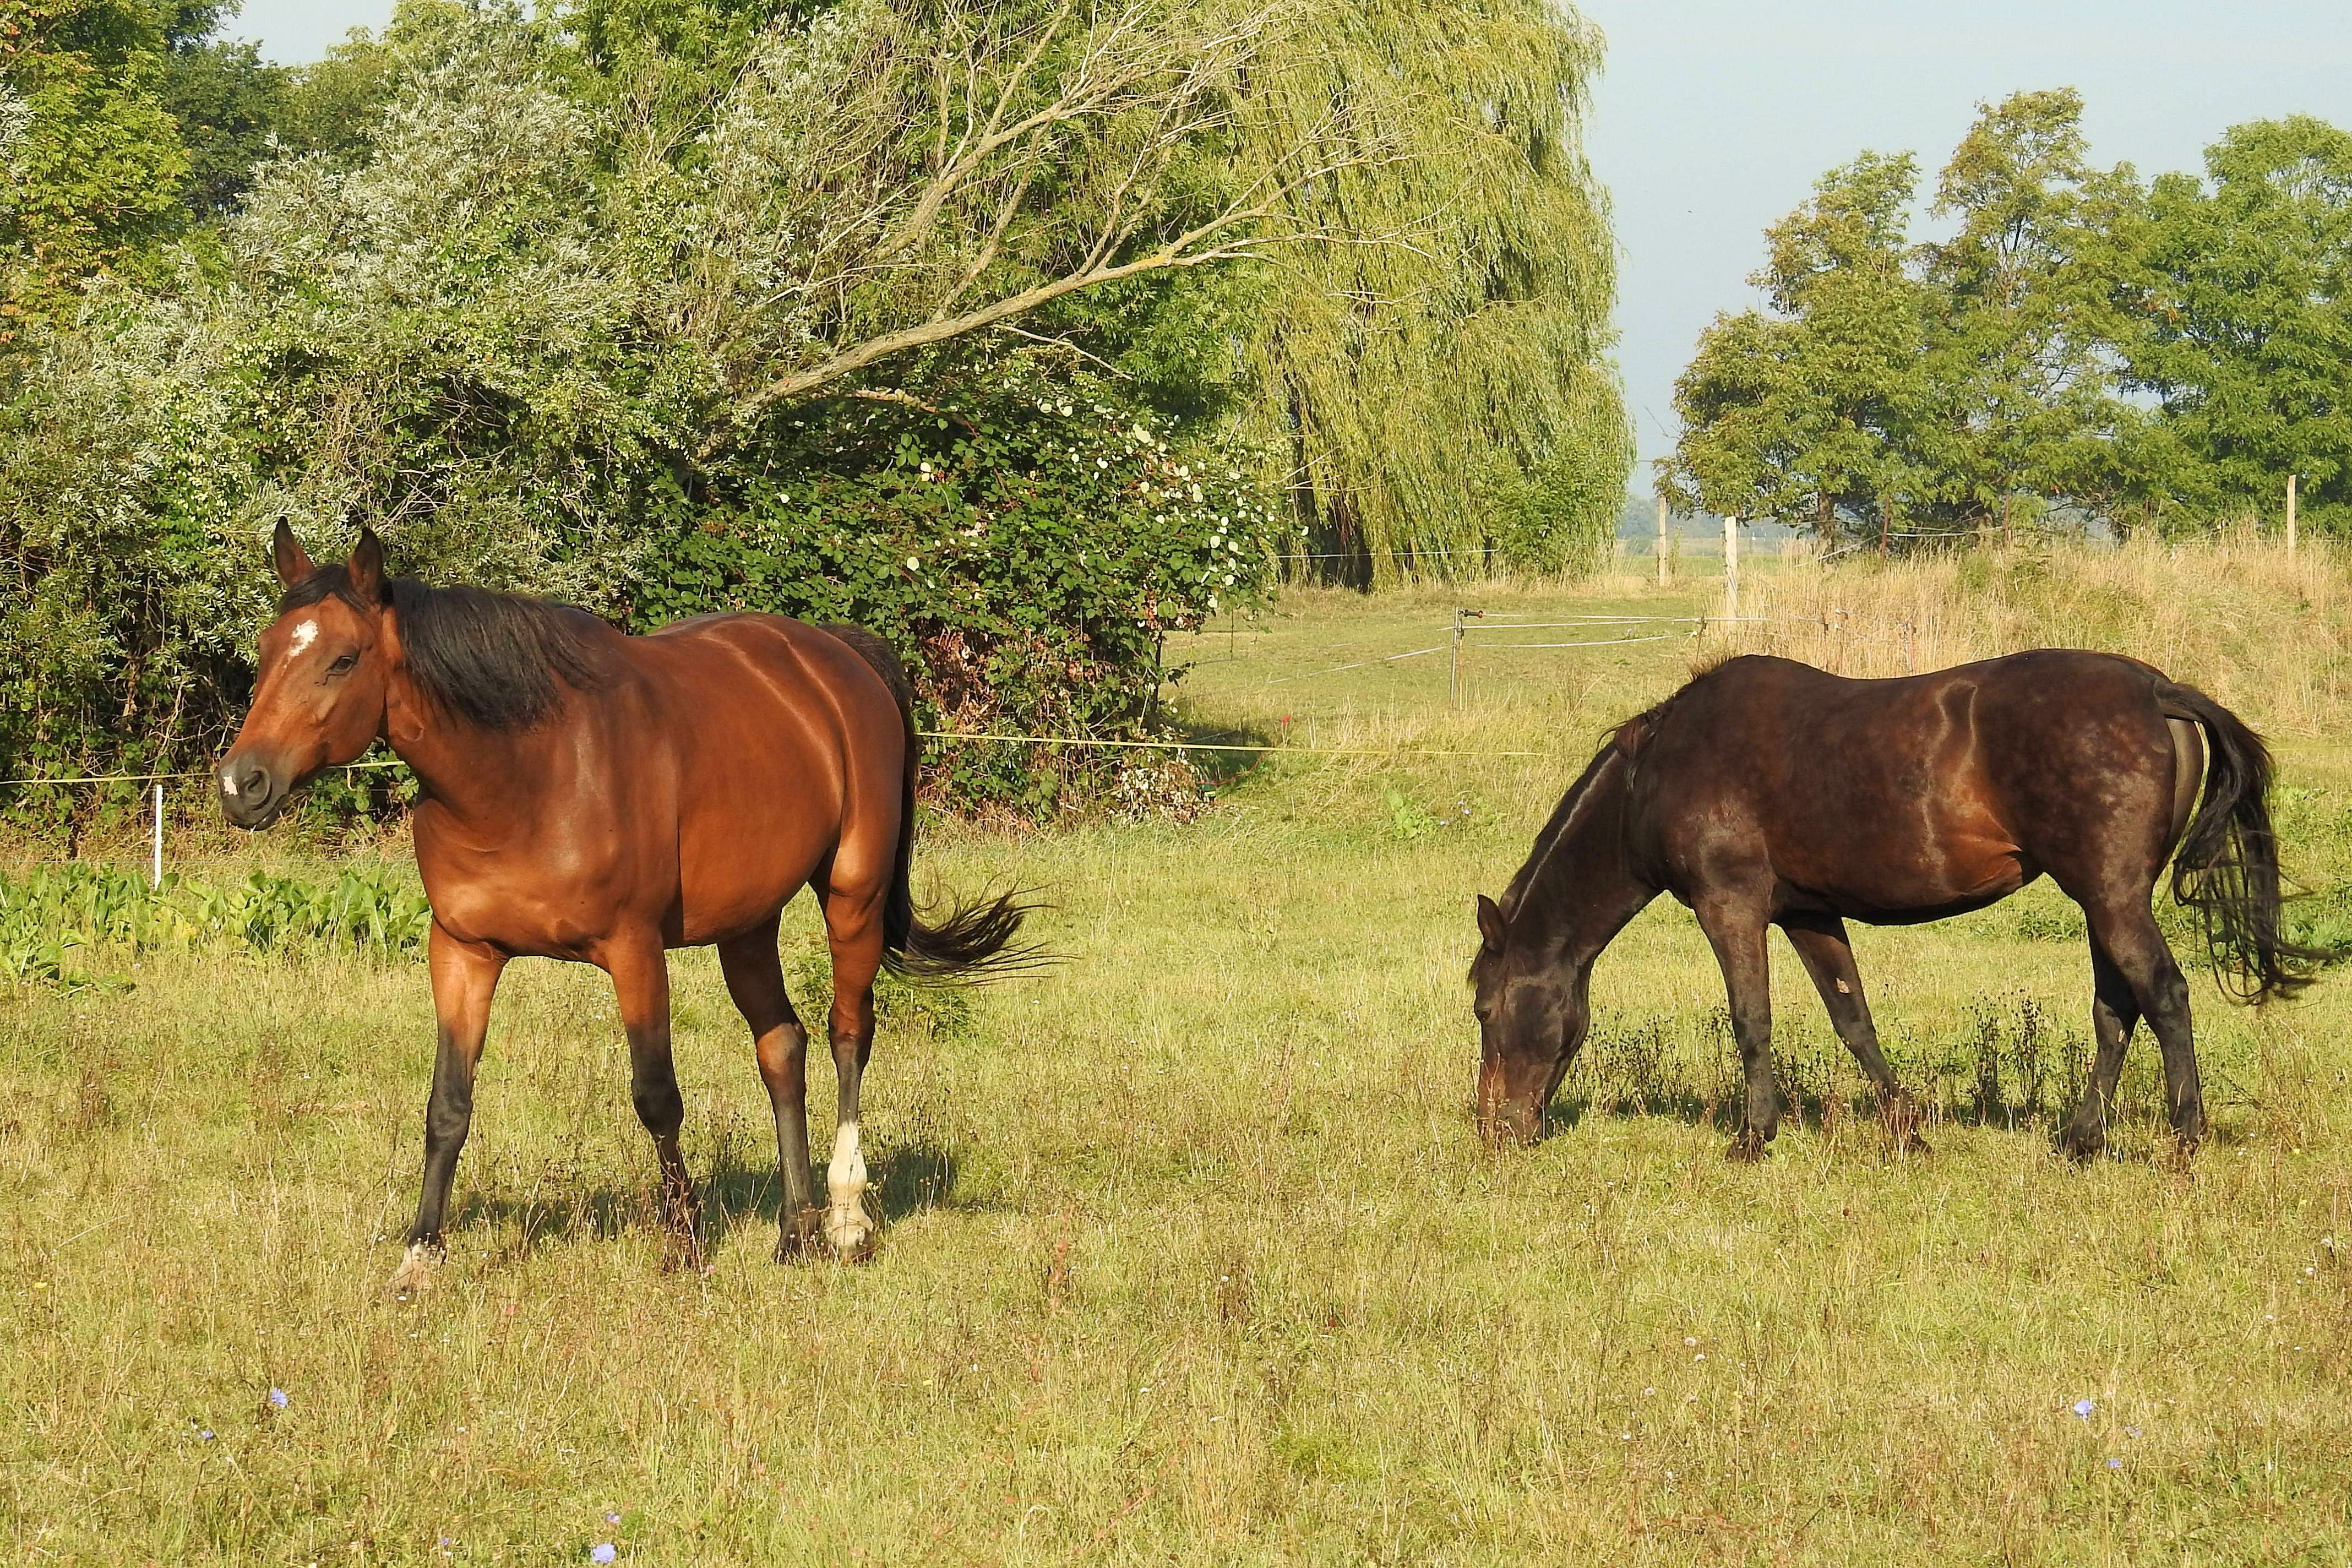
grass, meadow, prairie, herd, pasture, grazing, ranch, horse, mammal, stallion, mane, eat, fauna, graze, horses, grassland, mare, coupling, foal, ecosystem, morning sun, pack animal, trail riding, horse like mammal, mustang horse